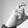
ASL letter: X